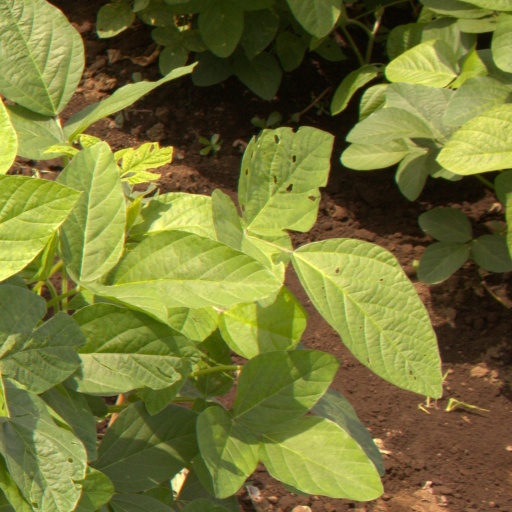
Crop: soybean